Sunni Arab genocide in Iraq

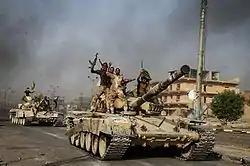
Popular Mobilization Forces enter Fallujah in 2016

There had been allegations that Iranian-backed Iraqi Shia militias, with the support of the Iraqi central government, had committed genocide against Sunni Muslim Arabs in Iraq. The allegations began after the 2003 invasion of Iraq, when Iran-backed Shia factions dominated the Iraqi government. Such reports intensified during the Iraqi civil war from 2006 to 2008 and the War in Iraq from 2014 to 2017 against the Islamic State. Peshmerga and Asayish have also "prosecuted, detained and tortured" Iraqi Sunni Arabs.